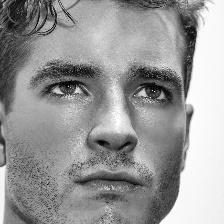
Label: faces